Prince Among Slaves

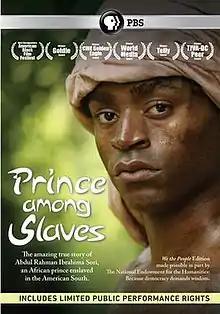
The Public Broadcasting Service (PBS) film poster

Prince Among Slaves is a 2007 historical drama directed, written and produced by Andrea Kalin and narrated by Mos Def made for PBS by Unity Productions Foundation. The film, made in association with Spark Media and Duke Media, is based on the story of Abdul Rahman Ibrahima Sori, a prince from Guinea who was made a slave in the United States and freed 40 years later.